Robin (character)

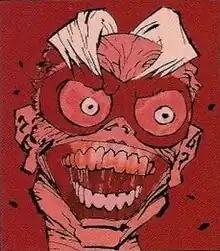
In order to taunt Batman emotionally, Grayson takes on the appearance of a more grotesque and gruesome-looking "Joker" until their final confrontation in "The Dark Knight Strikes Again". Art by Frank Miller

Later, Batman brings in the killer of Dick's parents, a man called Jocko-boy Vanzetti. Batman tells him that even though Vanzetti killed his parents, someone else hired him to do so. Batman gives Grayson, who at the time had an axe, the choice of whether to kill Jocko-boy or not. Grayson cuts the tape over Vanzetti's mouth and asks him who hired him to kill his parents. The answer, much to Batman's disgust, is the Joker. Batman orders Grayson to make himself a costume. He does so using Robin Hood as an inspiration. He becomes an archer and wears a cape with a hood thus calling himself "Hood". Batman, upon seeing this, pulls his hood down, telling him that anyone could do simply that. Batman tells him to lose the hood and calls him Robin. With his new alter-ego confirmed, he accompanies Batman to confront Green Lantern, as Batman and Green Lantern talk in one of Batman's safe houses which Robin had painted yellow in order to keep Hal Jordan from using his power ring. After a lengthy discussion in which Jordan loses his composure and strikes Batman, Jordan accuses Batman of kidnapping Grayson and dressing him up as his sidekick. Batman tells Jordan that Robin is not Grayson, but in fact a boy he met six years ago on a trip to Istanbul. He eventually retracts the lie and merely assures Jordan that Grayson is not Robin. Robin then reveals he took Jordan's power ring and after a short fight, Robin accidentally hits Jordan in the throat, cutting his air supply. Batman then hits Grayson to make him 'stay down', unmasks and performs a tracheotomy to save Jordan's life. After this, Batman reflects on the event, saying that he did not do a very good job of teaching Robin and then takes Robin to his parents' grave to grieve, claiming that is where it started. Dick cries and punches the headstone, after which Batman consoles his grieving and mournful young ward.